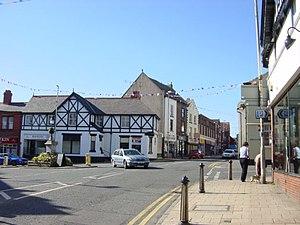
Neston est une petite ville résidentielle et une paroisse civile du Cheshire, en Angleterre. Elle est située dans le nord-ouest du comté, dans la partie sud de la péninsule de Wirral. Au recensement de 2011, la paroisse civile de Neston, qui comprend également les villages de Little Neston, Parkgate et Riverside, comptait 15 221 habitants.